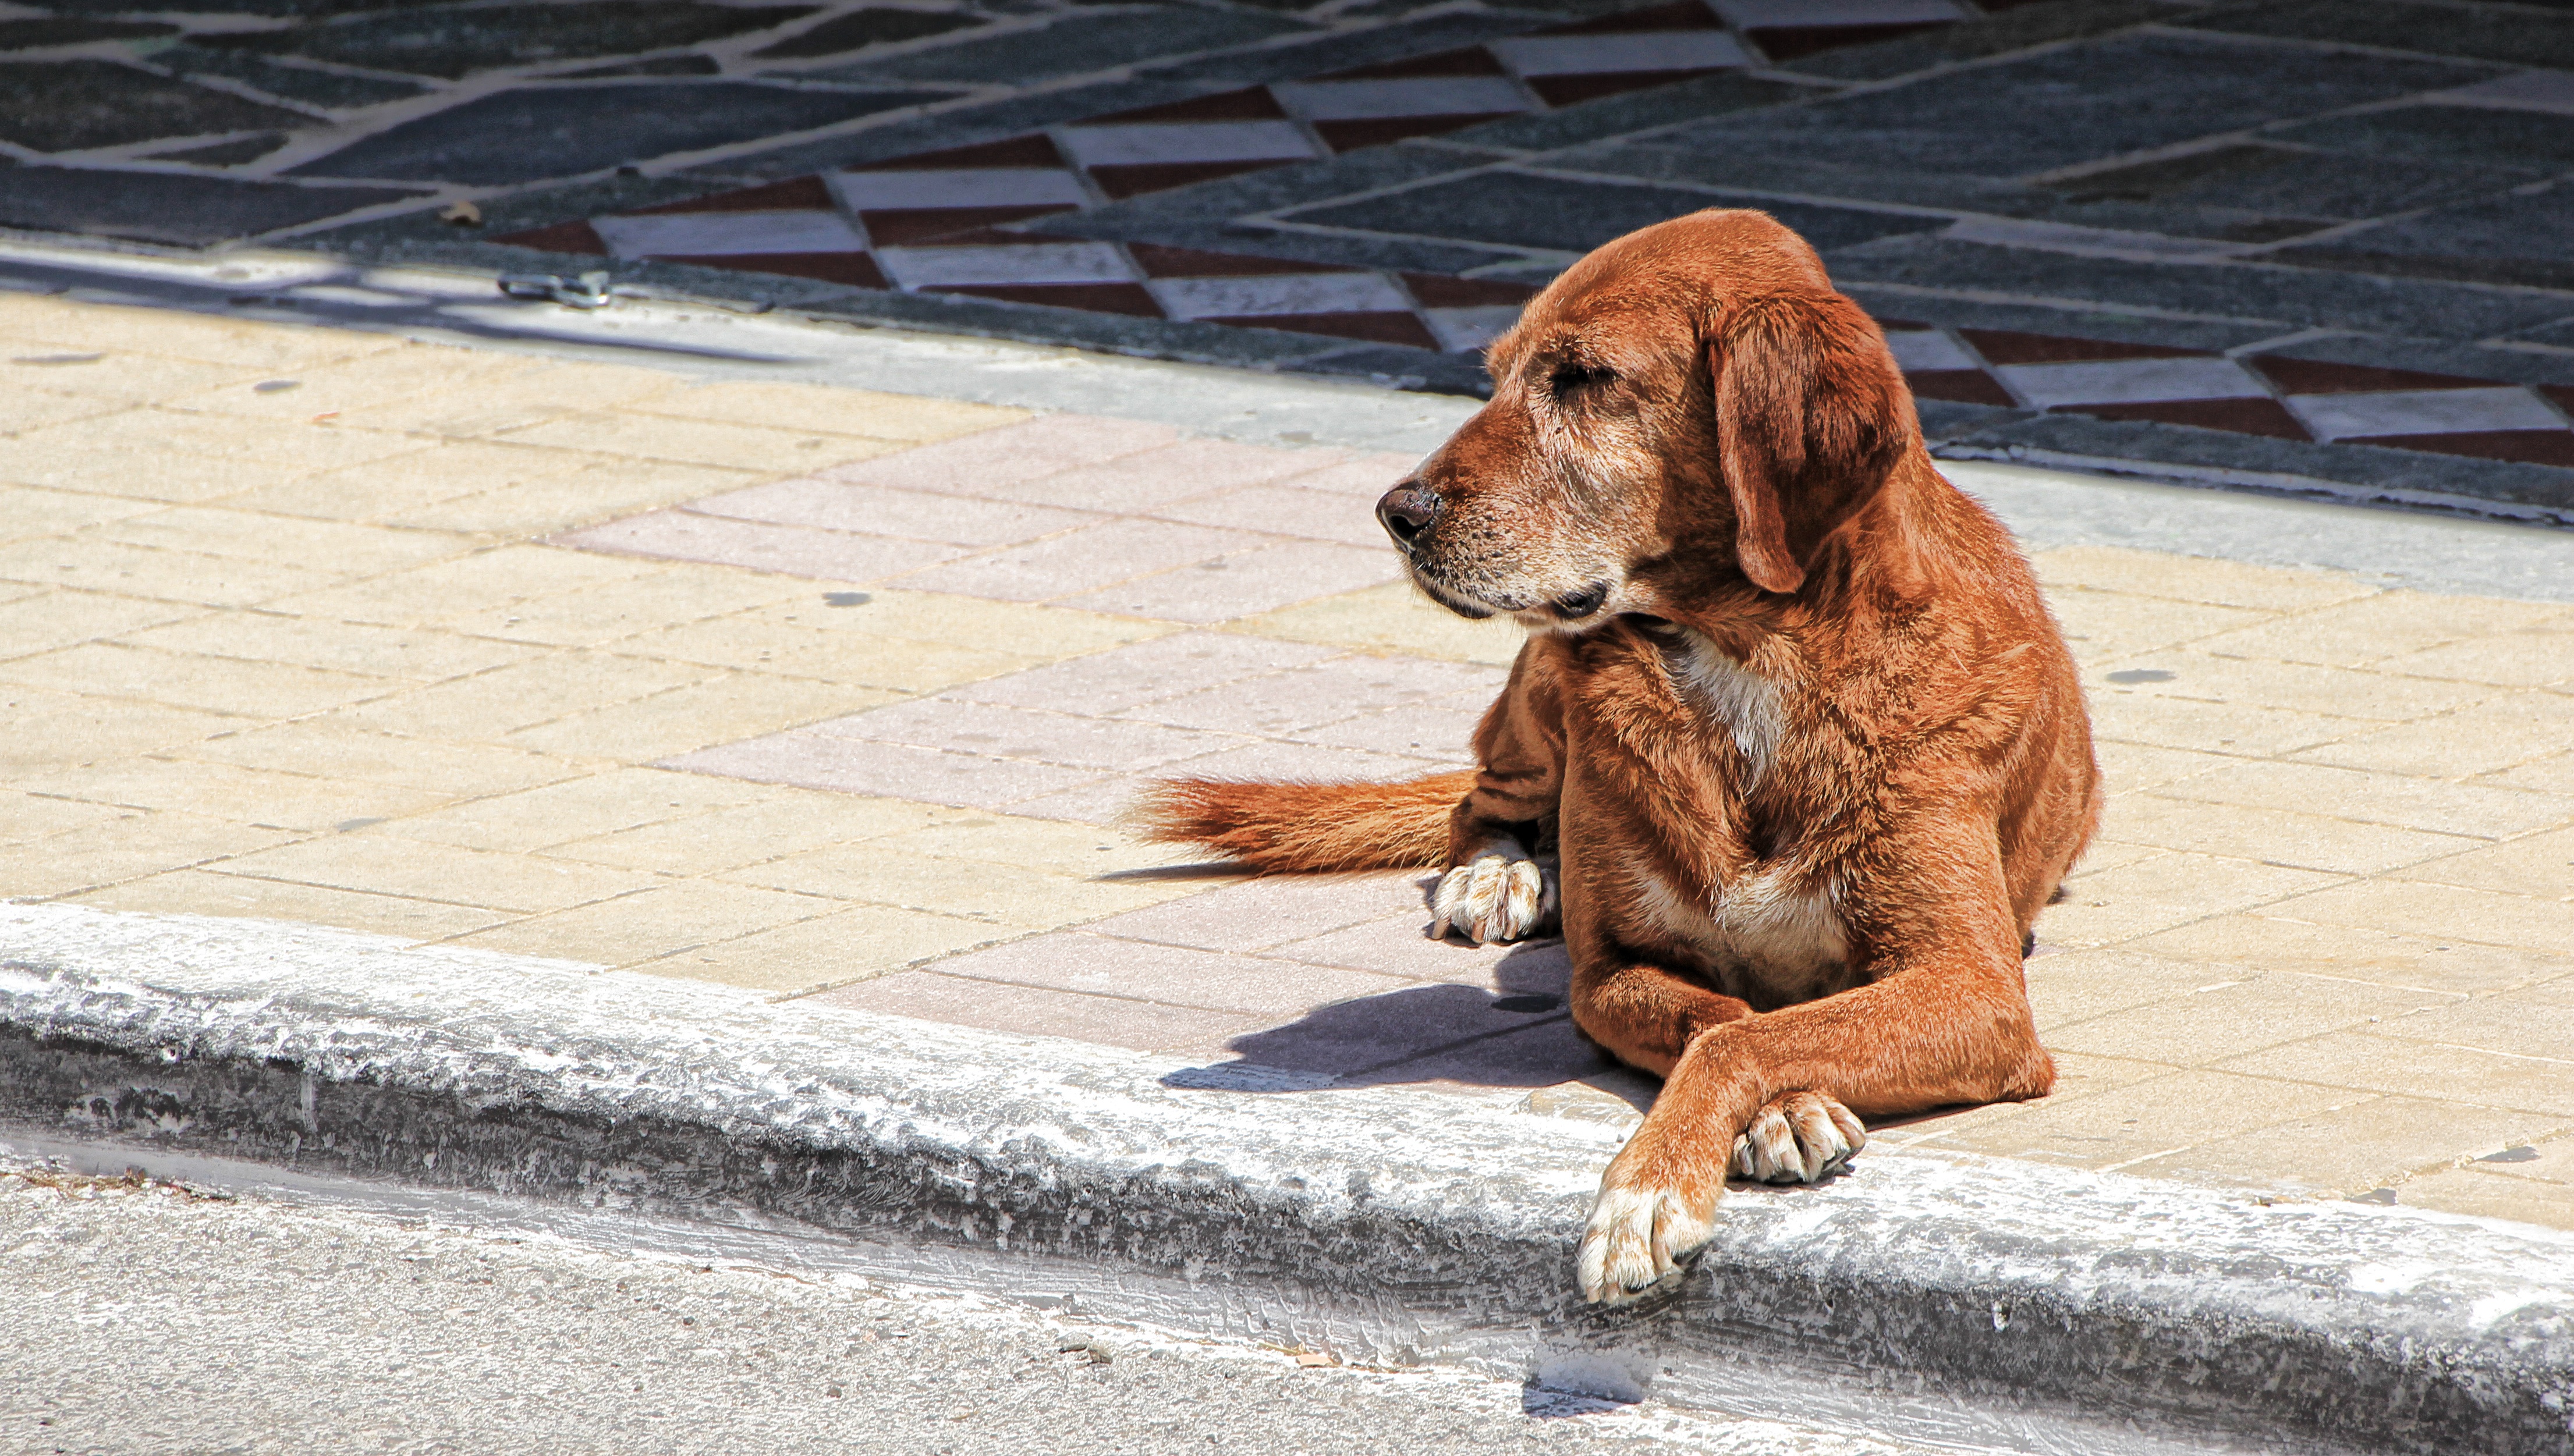
puppy, dog, animal, mammal, hound, vertebrate, wait, quiet, guard, attention, guards, concerns, guard dog, lazing around, mindful, street dog, dog like mammal